Ahmed Isse Awad

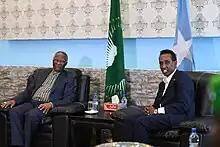

Upon completing his studies, Awad began his career in public service and diplomacy. He served as the chief of staff to Somalia's prime minister, primarily working with Prime Minister Hassan Abshir Farah, from 2001 to 2004. During his tenure, he played an active role in the Somali peace talks held in 2003–04 in Kenya, aimed at resolving the country's protracted conflicts.